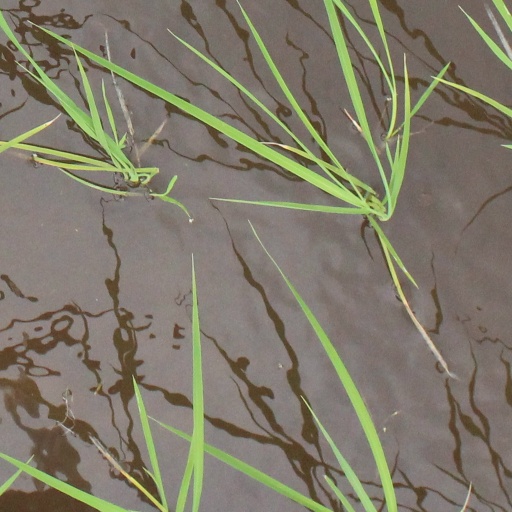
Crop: rice